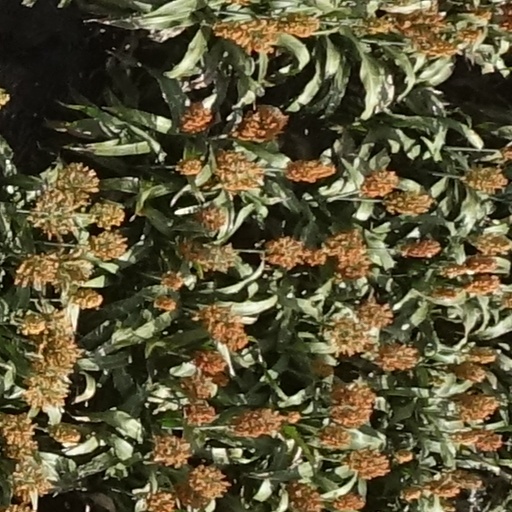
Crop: sorghum